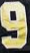
Number: 9